Little Thetford

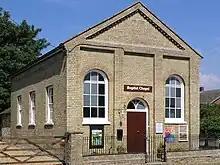
19th-century Baptist chapel

An inclosure act is a parliamentary authority to fence-off common land, thus making that land private property, while awarding commoners land in compensation. "Inclosure" is the name given to the parliamentary statute thus created. The enclosure process began in the 13th century and was supported by acts of Parliament from 1640. In November 1833, the Isle of Ely intended to apply for acts of Parliament to enclose the lands of Little Thetford. Officials arrived in the village armed with nothing more than a notice to be pinned on the Church of England's St. George's church door, but were prevented from doing so by a dozen villagers. They returned later with ten constables, authorised by Ely magistrates, and were confronted this time by 150 stick-wielding protesters, who continued to prevent due process. When the clergyman, Henry Hervey Baber, arrived the following afternoon, he was prevented from carrying out his normal Sunday service. Villagers may have rebelled against the church at this time, perhaps believing it was acting on behalf of the establishment in the enclosure acts. This event may have been the trigger that, five years later, encouraged a strong Baptist following amongst the poorer villagers. About half the total area of Little Thetford was eventually enclosed by the (7 & 8 Vict. c.xxix), seven years after that of Stretham by the Stretham Inclosure Act 1835 (5 & 6 Will. 4. c. "13" ).